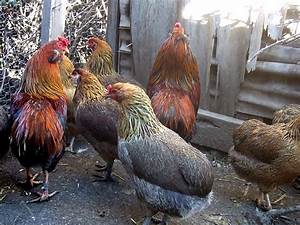
Label: gallina